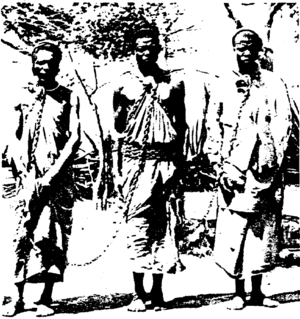
Le terme « traites négrières », ou « traite des nègres » ou « traite des noirs », désigne le commerce d'esclaves dont ont été victimes, par millions, les populations de l'Afrique de l'Ouest, l'Afrique centrale et l'Afrique australe durant plusieurs siècles. Pour qu'il y ait traite négrière, il faut que les six éléments suivants soient combinés.